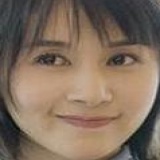
diễn viên Vương Tử Văn